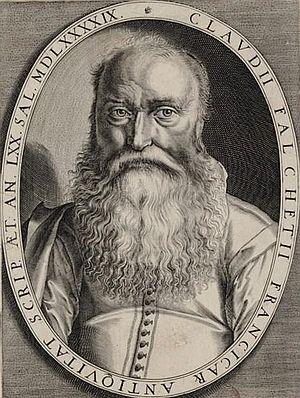
Claude Fauchet, né à Paris le 3 juillet 1530 et mort en janvier 1602, est un magistrat, humaniste et historien français.